Yamanashi Kōtsū

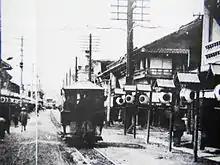
Yamanashi Horse Tram runs on Koshu Kaido

Railway business was established in 1897 as Yamanashi Horse Tram opened between Kofu, Yamanashi and Isawa, Yamanashi